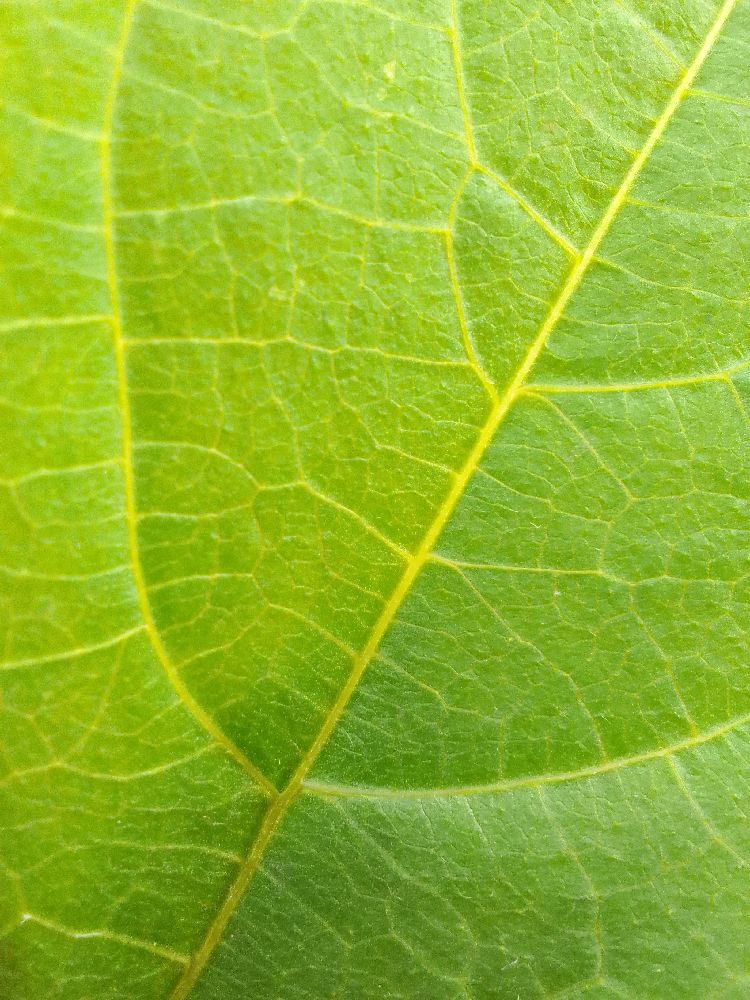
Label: healthy